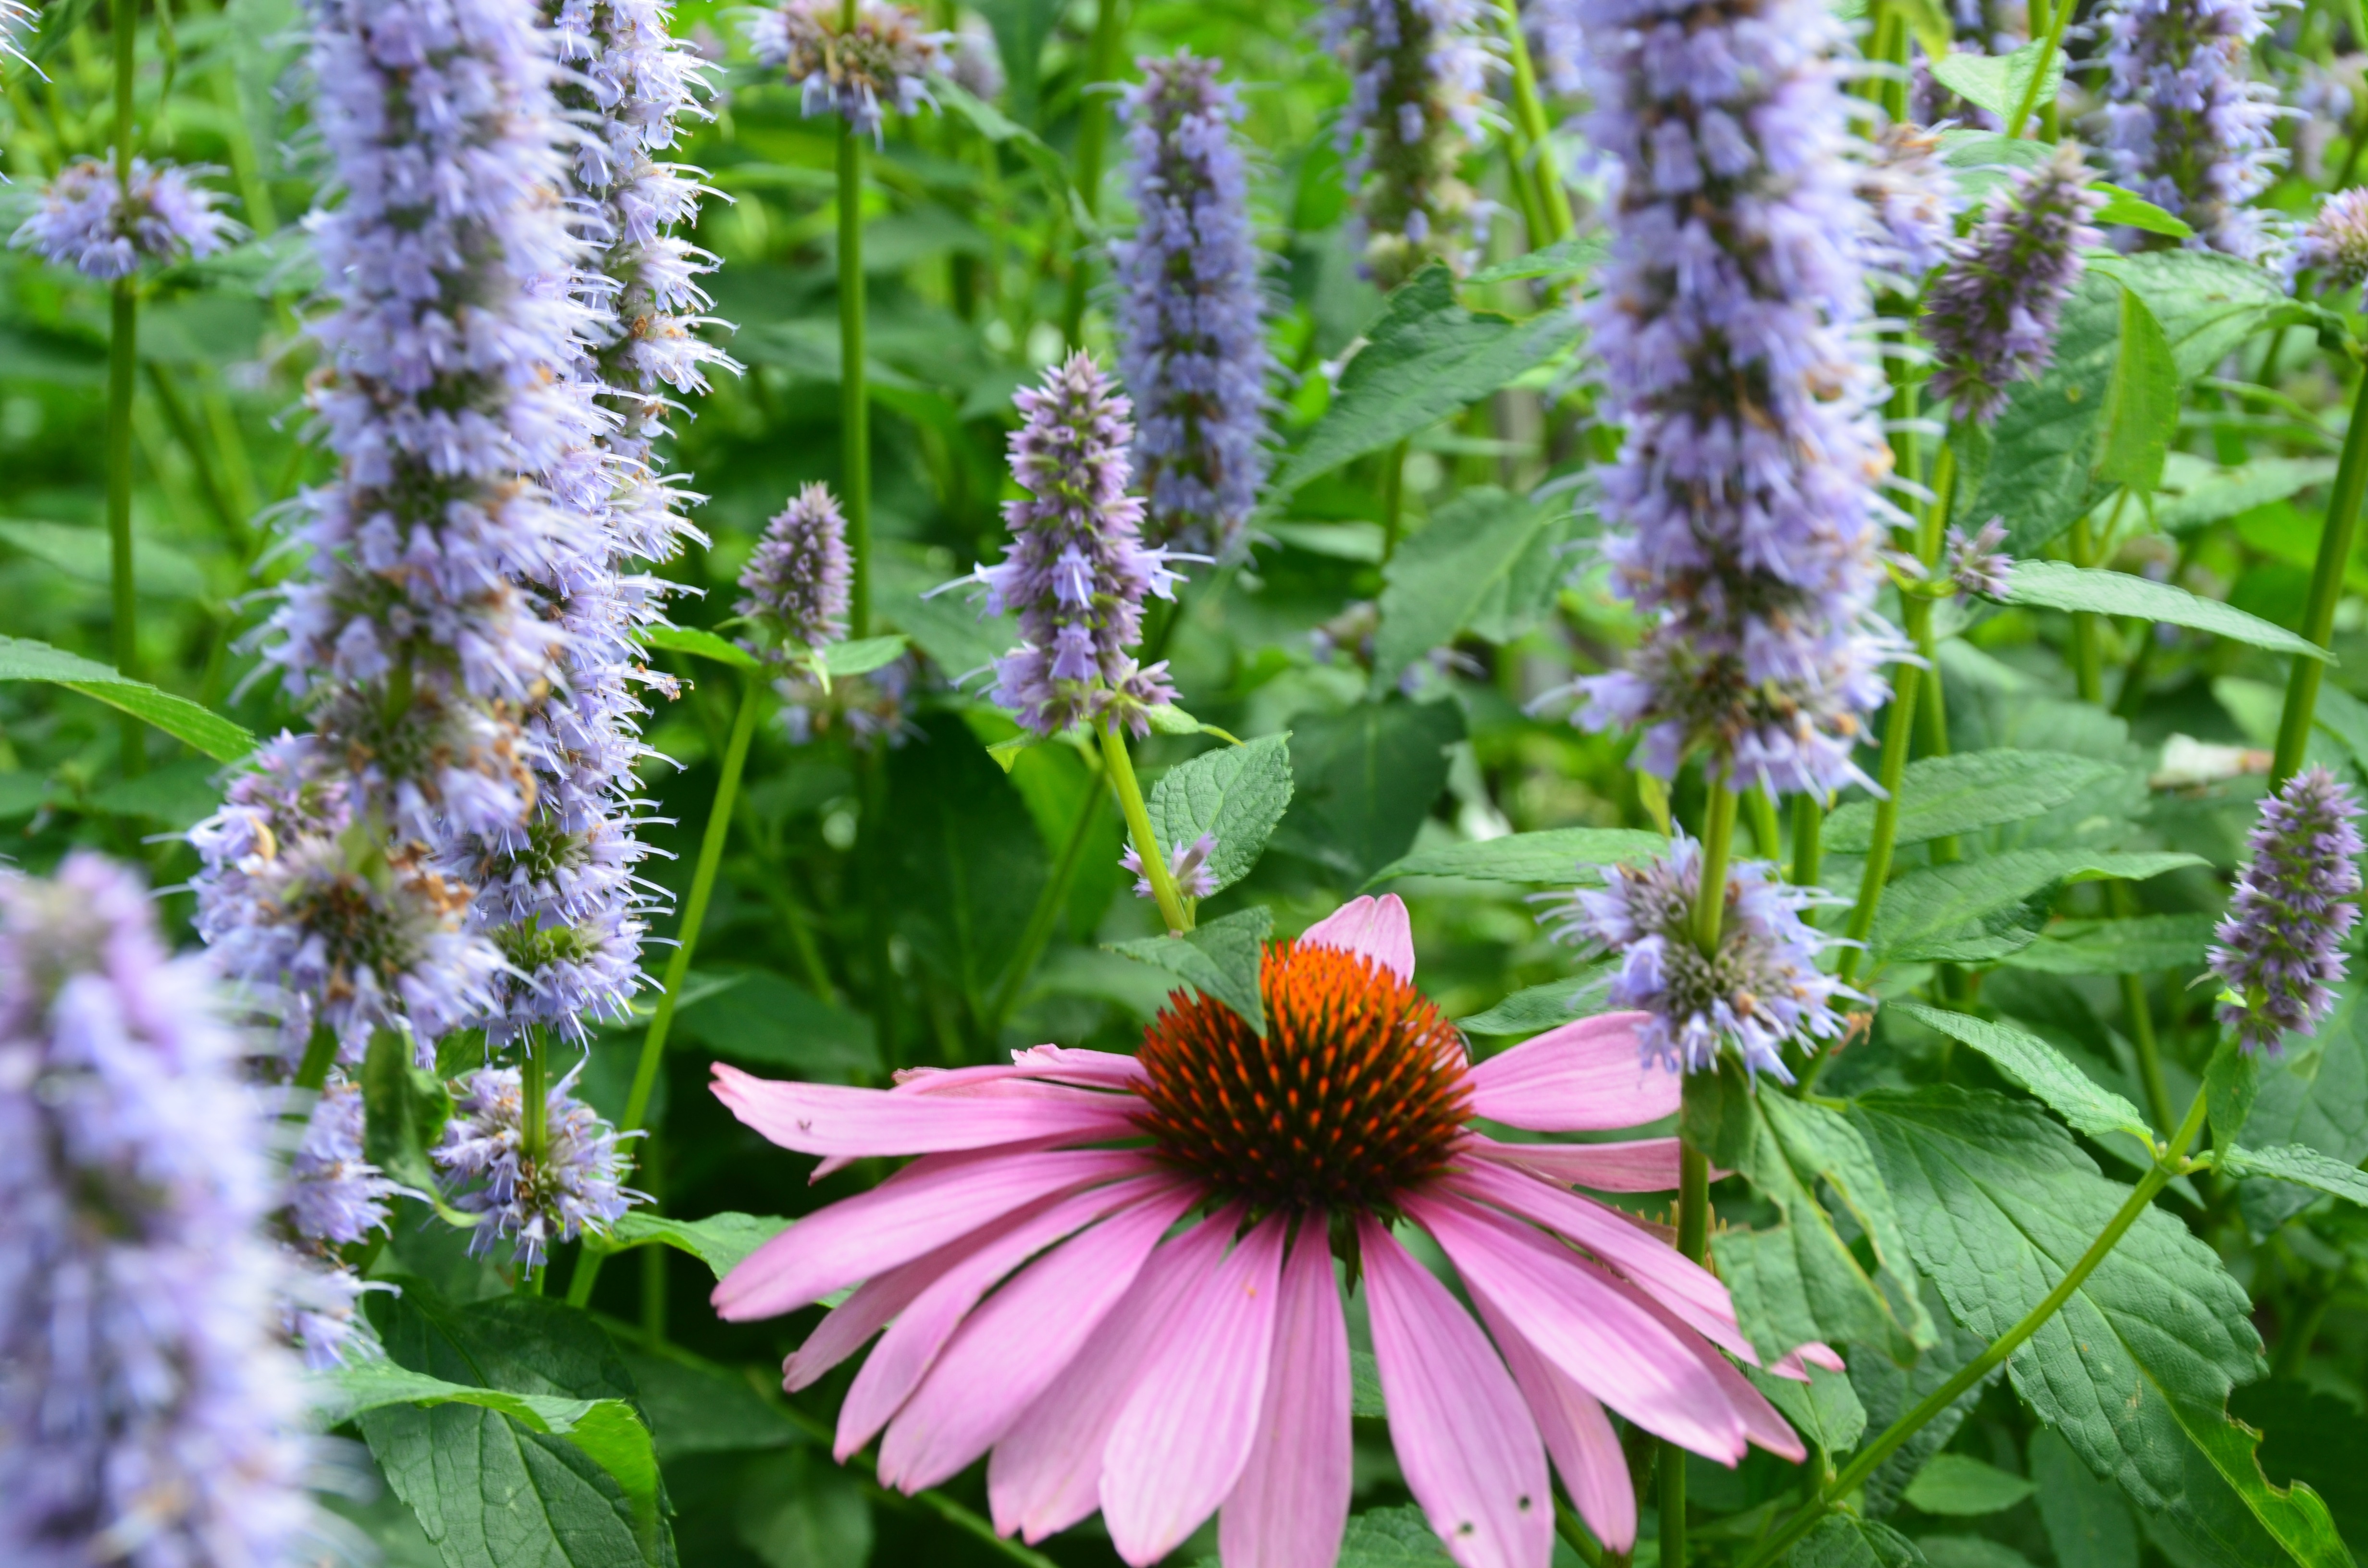
plant, sun, meadow, leaf, flower, summer, herb, botany, garden, pink, flora, wildflower, sun hat, echinacea, flower meadow, flowering plant, annual plant, land plant